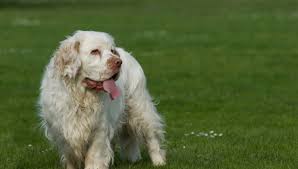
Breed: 235-n000097-clumber